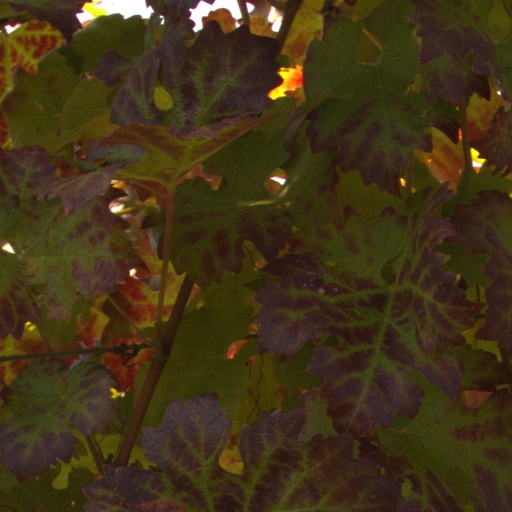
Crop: grape